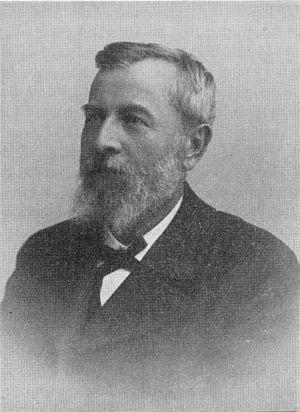
Auguste Louis Sabatier, né le 22 octobre 1839 à Vallon-Pont-d'Arc en Ardèche et mort le 12 avril 1901 à Strasbourg, est un pasteur et professeur à la faculté de théologie protestante de Strasbourg, puis à la faculté de théologie protestante de Paris, dont il est le principal fondateur, avec Frédéric Lichtenberger.